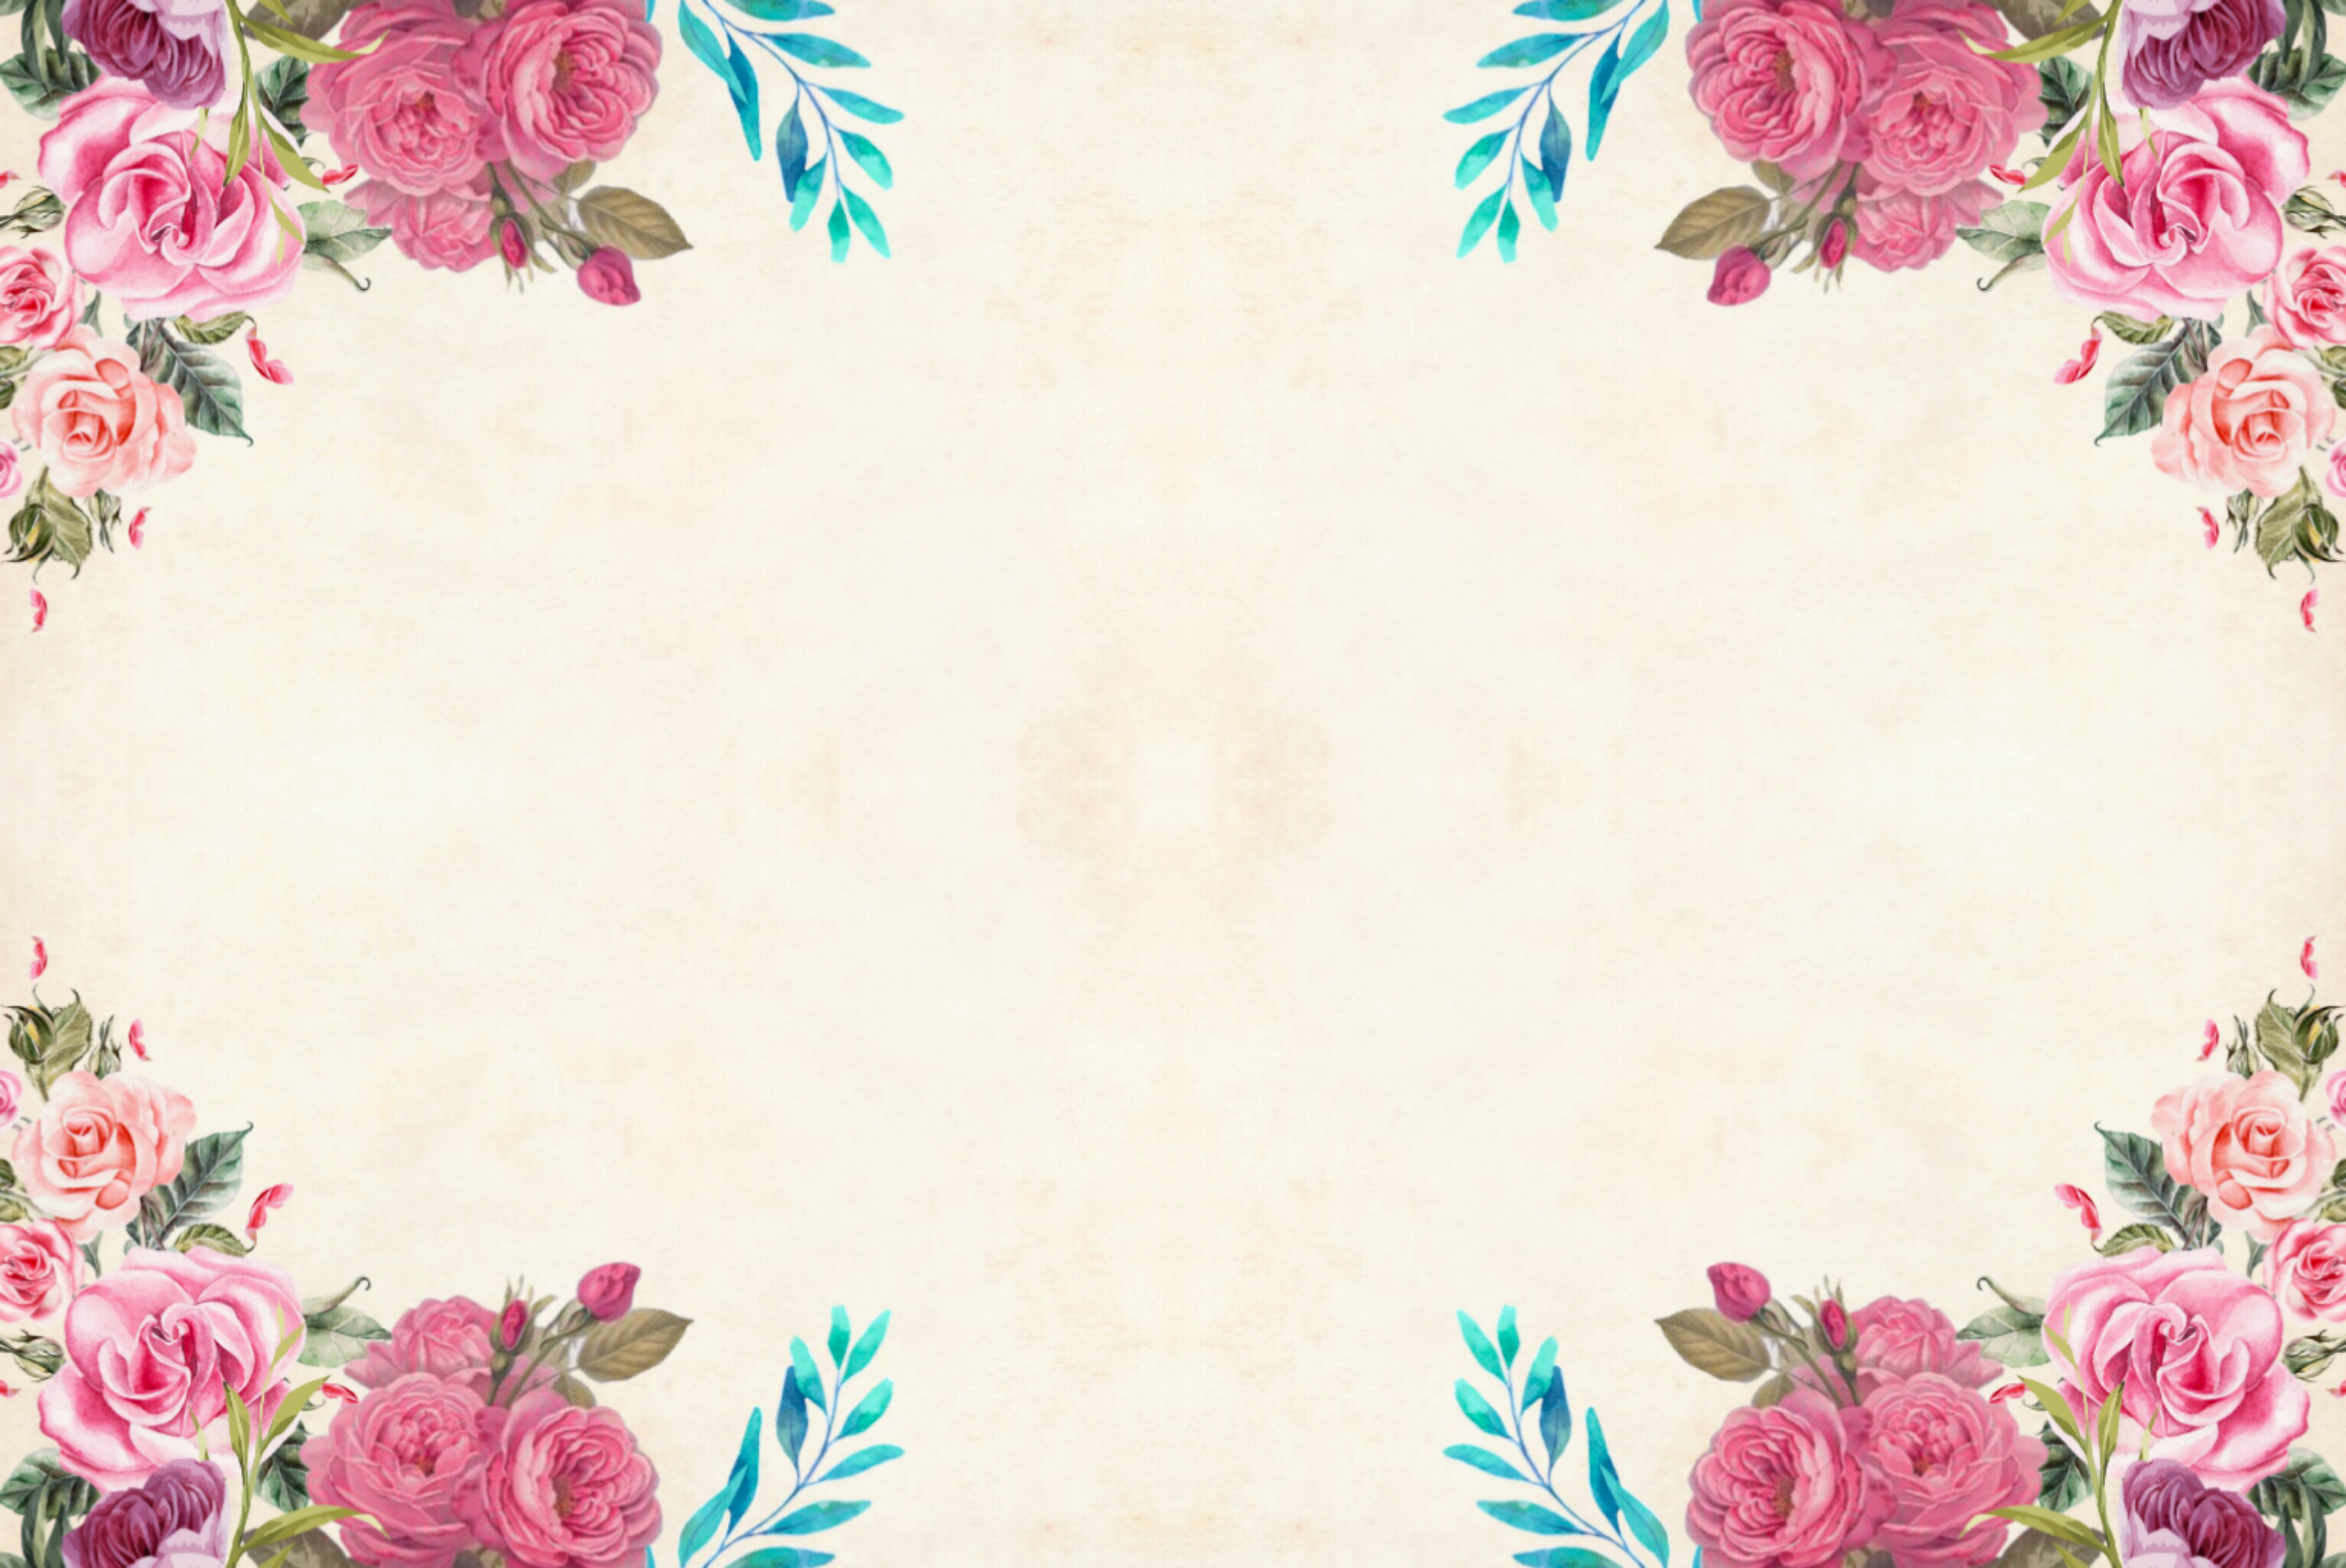
flower, floral, background, border, garden frame, vintage, card, art, wedding, design, hand made, fashion, sketch, celebration, bouquet, decorative, greeting, invitation, nature, painting, petal, plant, retro, romantic, pink, floral design, textile, wallpaper, rose, paper, picture frame, pattern, rectangle, paper product, interior design